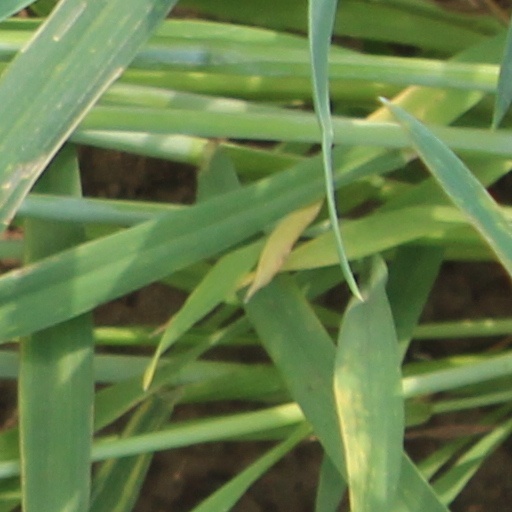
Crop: wheat